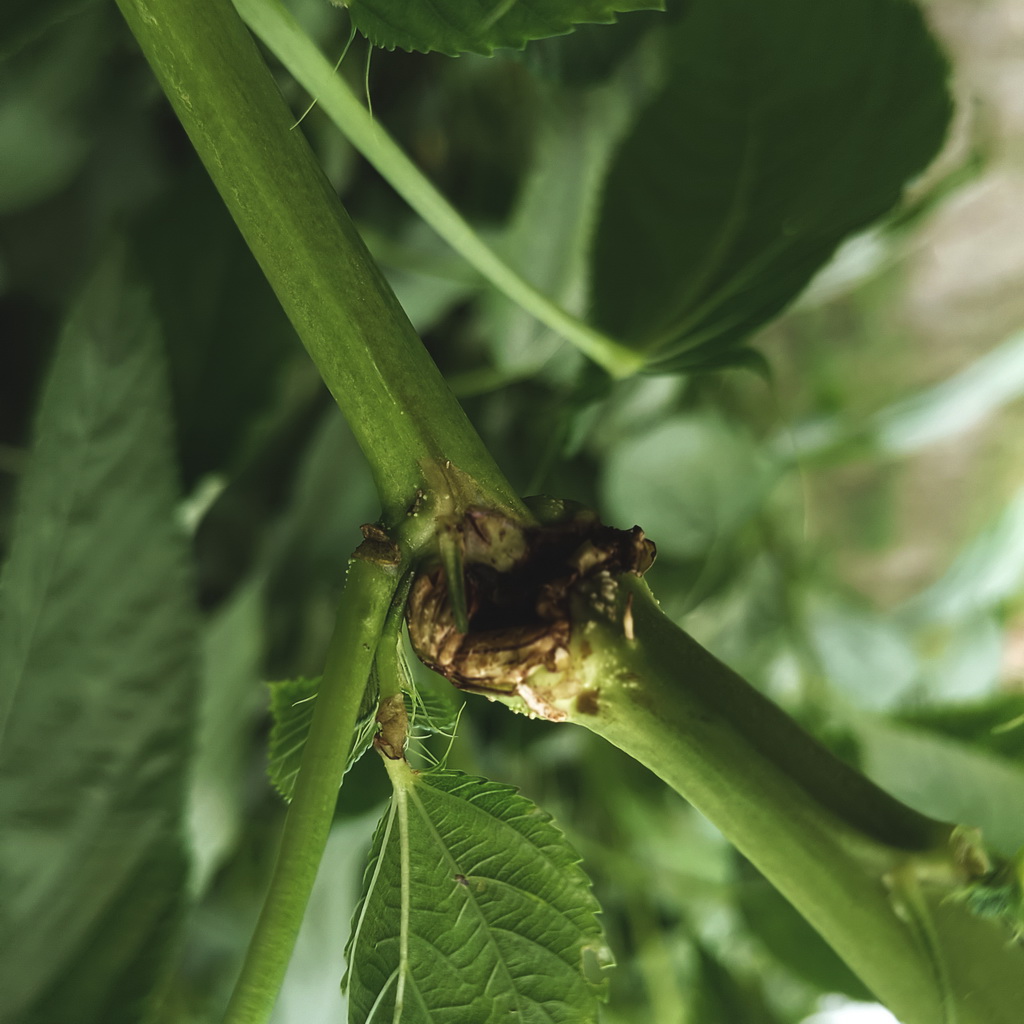
Label: Stem Soft Rot